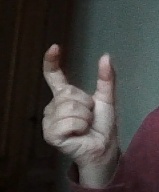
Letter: nun